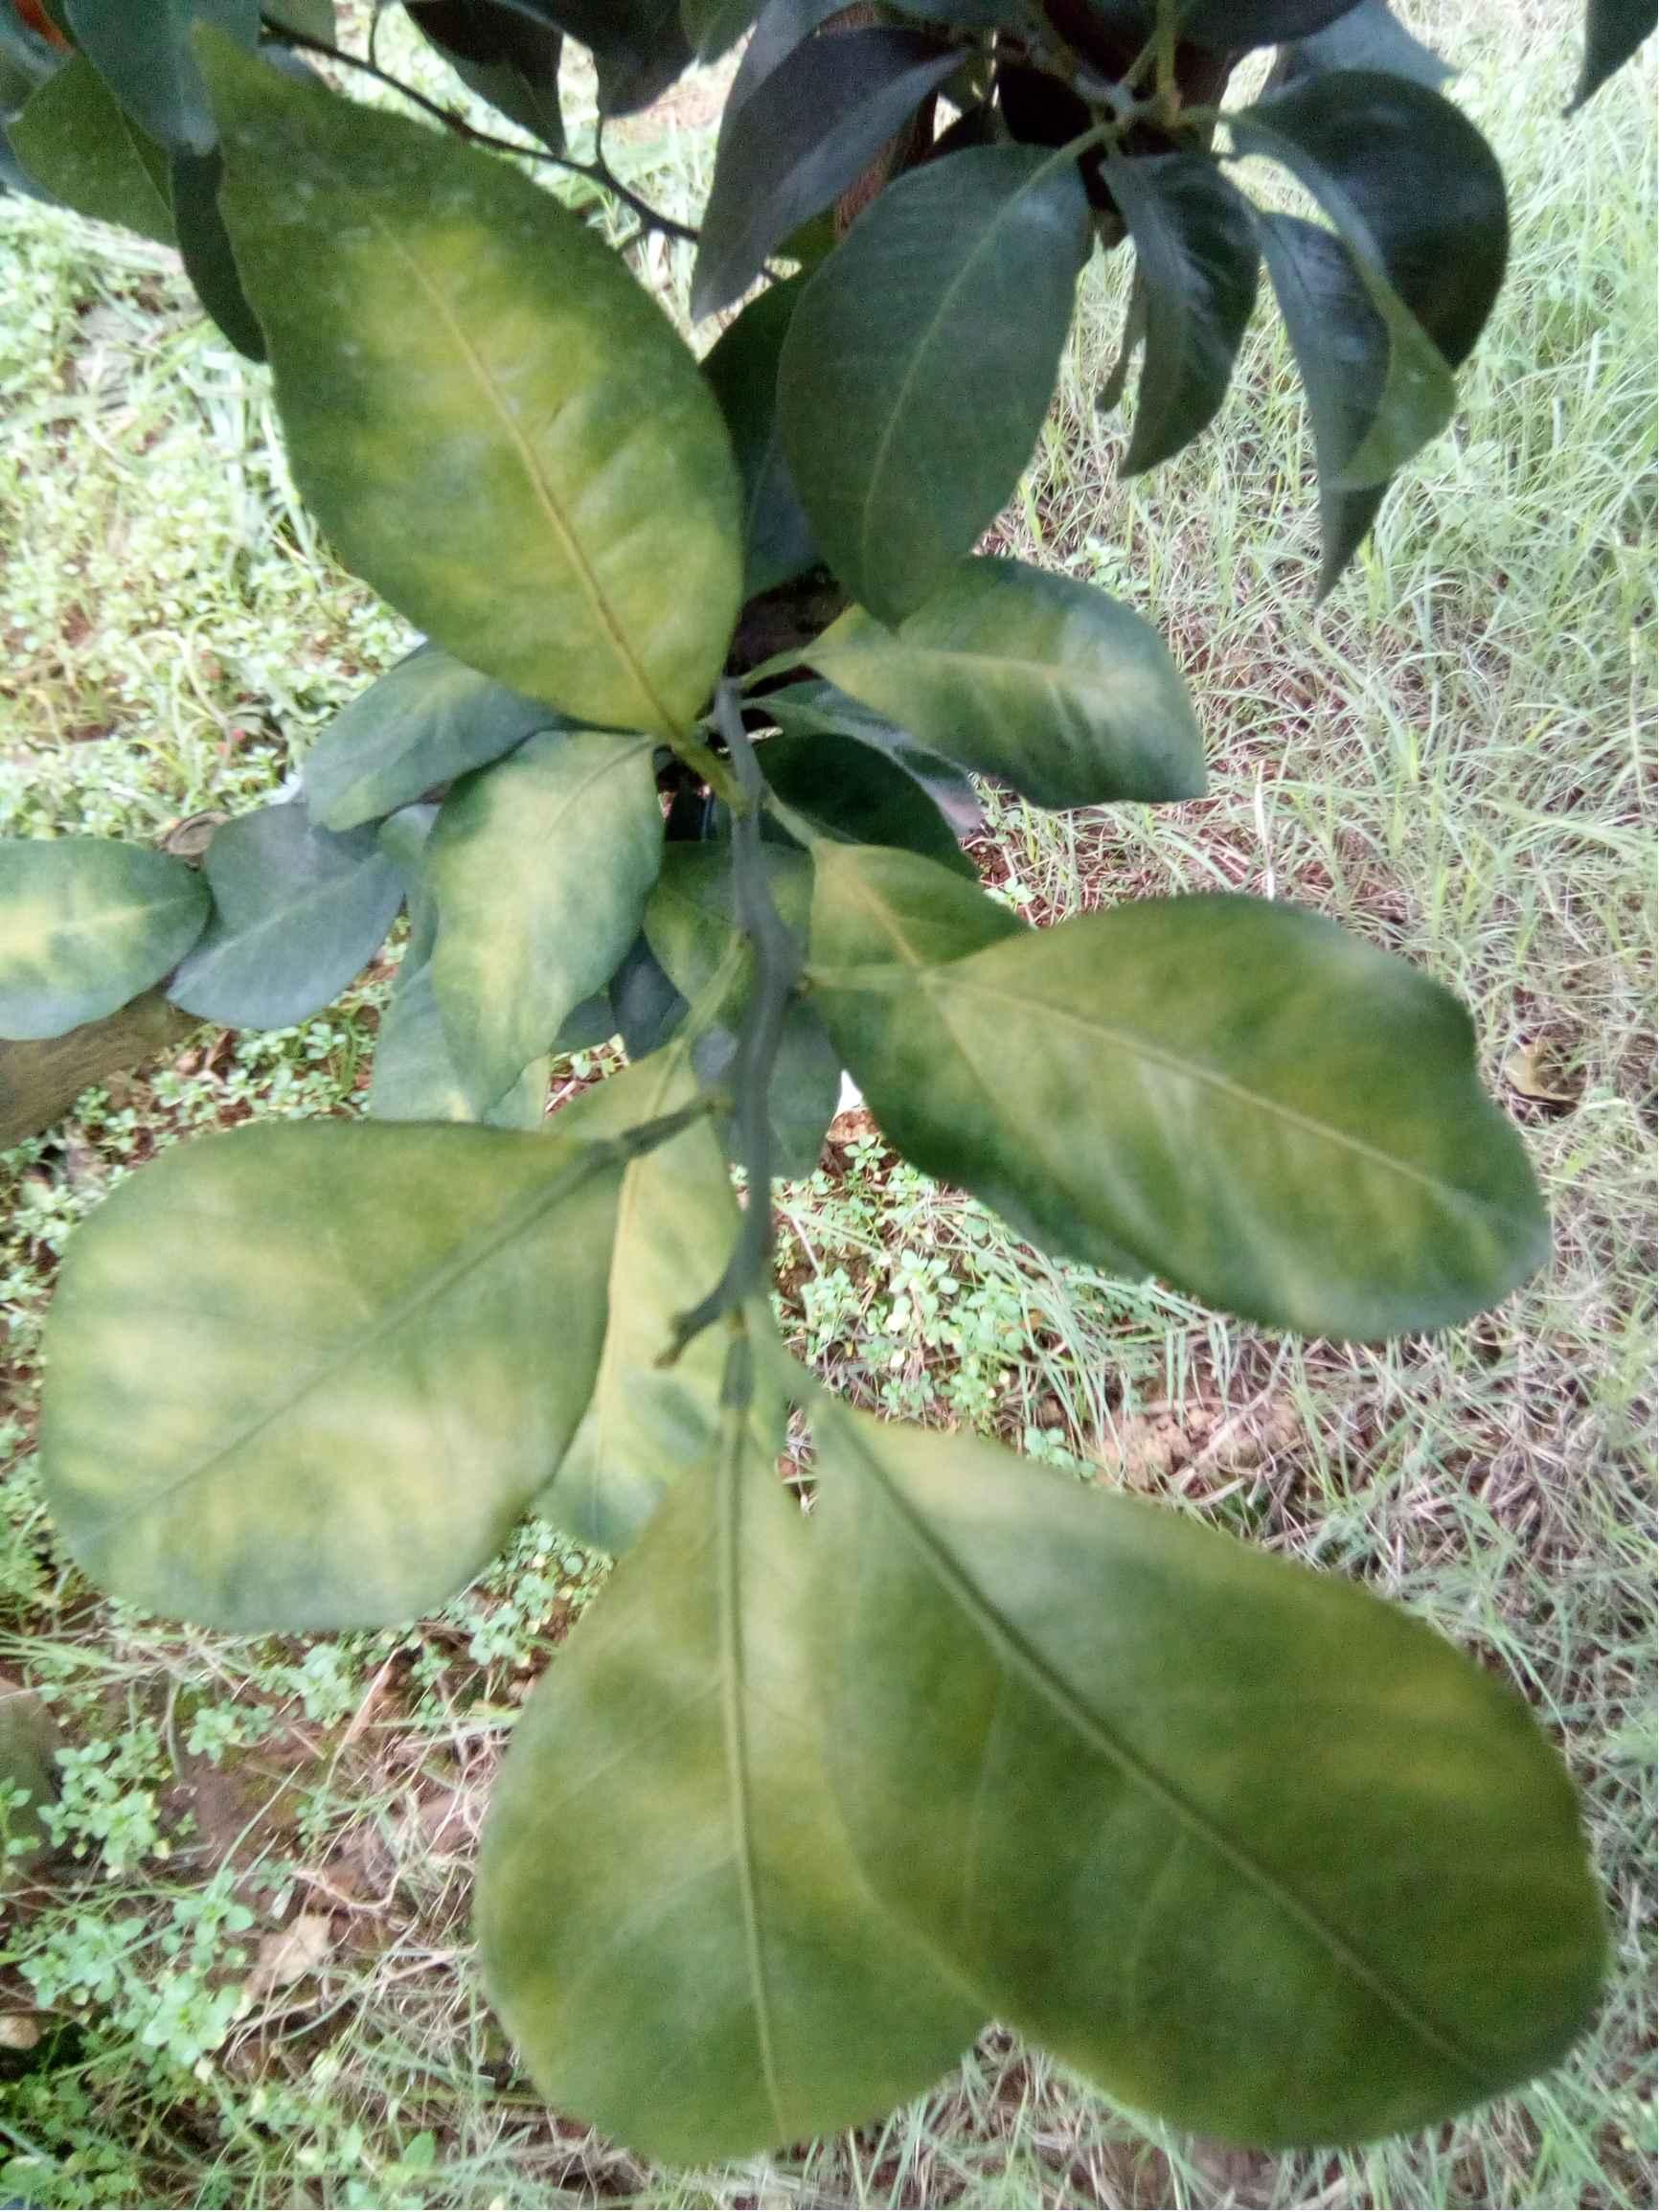
Plant: Citrus
Disease: citrus greening disease